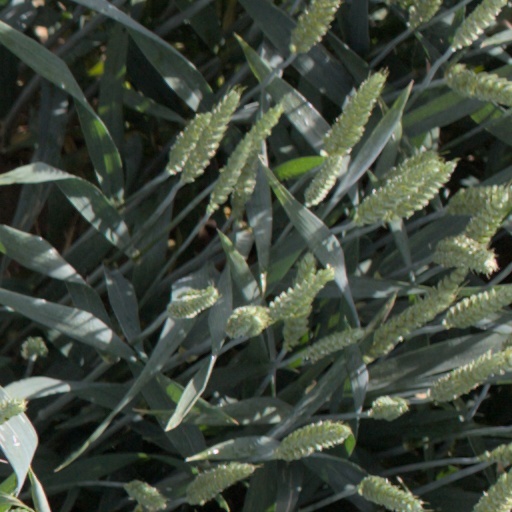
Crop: wheat